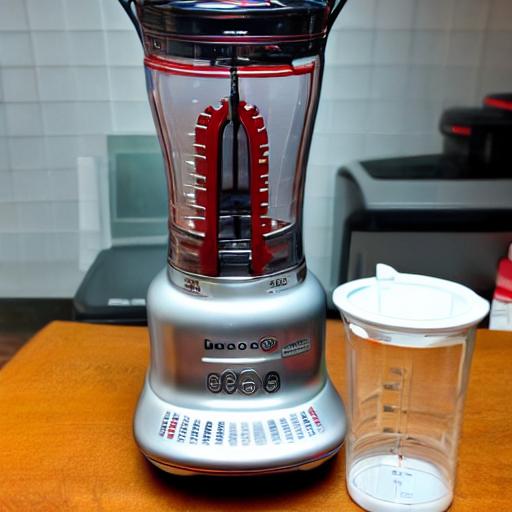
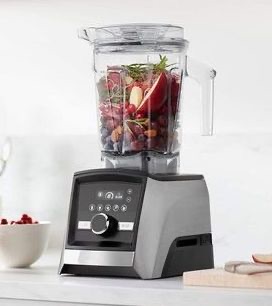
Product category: items_blender
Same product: no